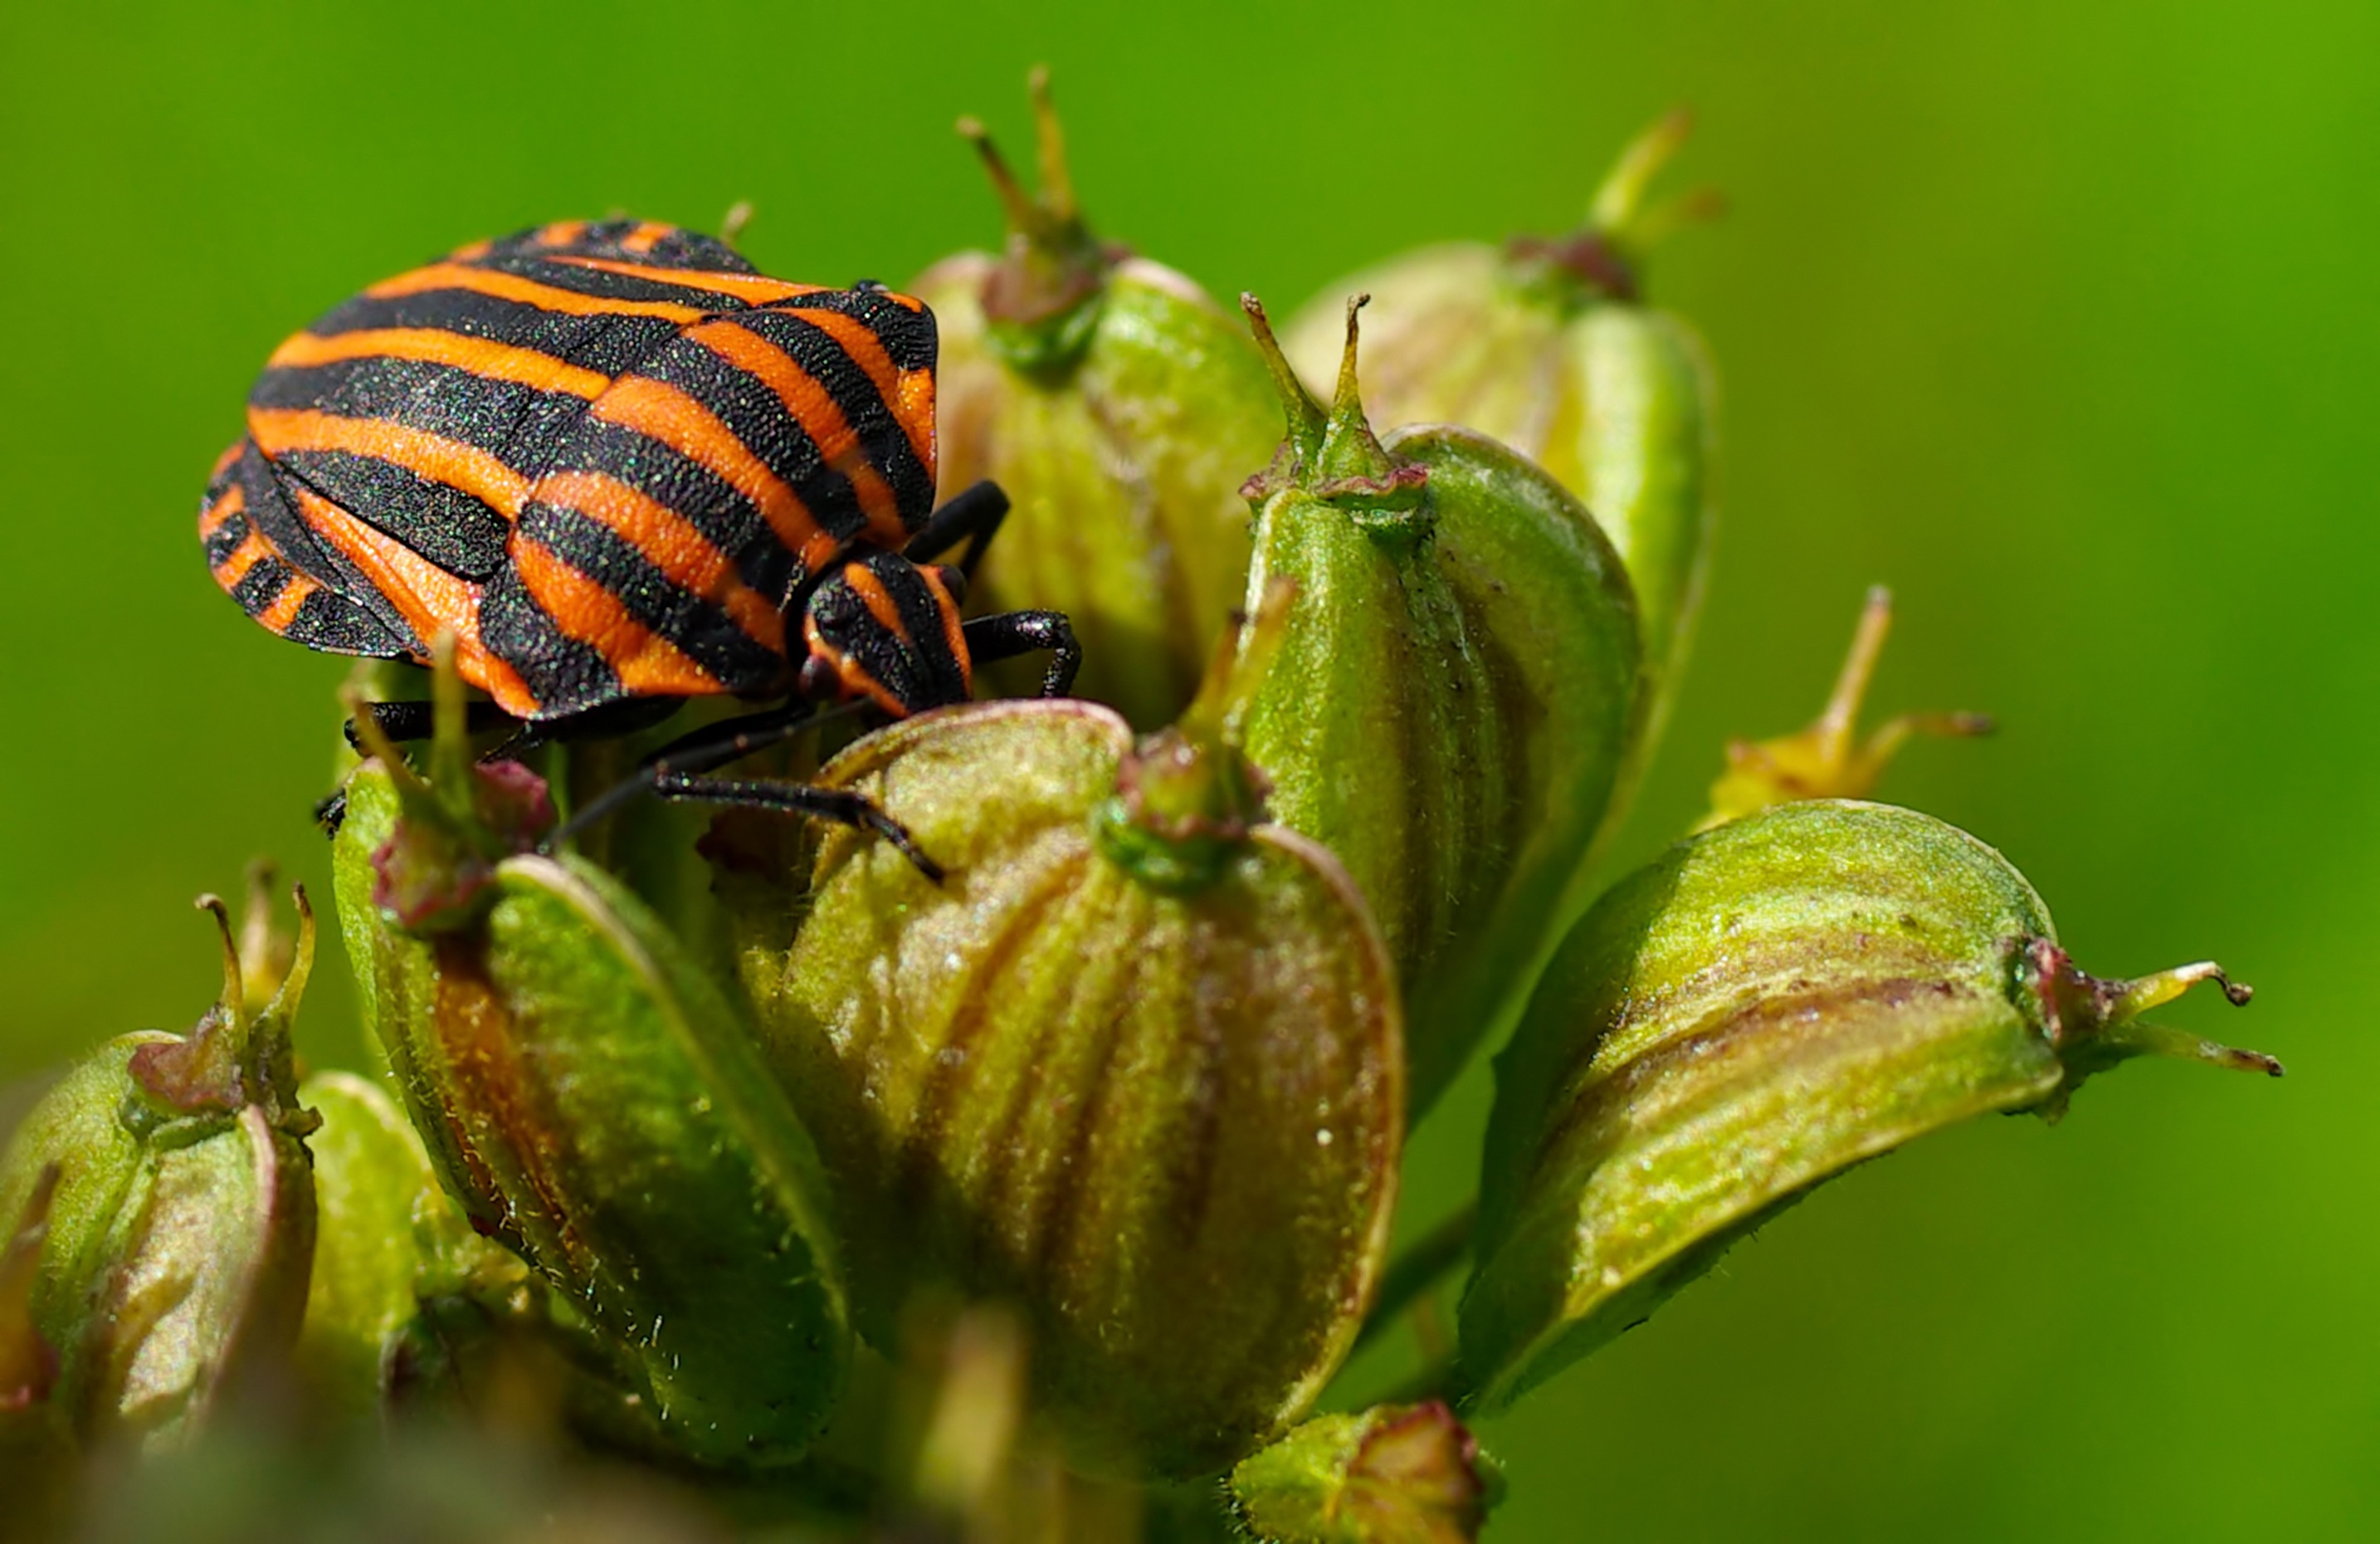
nature, photography, leaf, flower, bloom, spring, red, insect, bug, botany, black, flora, fauna, invertebrate, close up, sheet, leaves, beetle, nectar, weevil, macro photography, leaf beetle